Galina Sanko

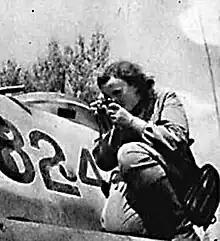
Sanko at Kursk in 1943

Galina Sanko (1904–1981) was a Soviet photographer who worked as a photojournalist and was one of only five women who served as a war photographer during World War II. She was one of the most noted Soviet photographers and known in the West, winning awards both at home and abroad.